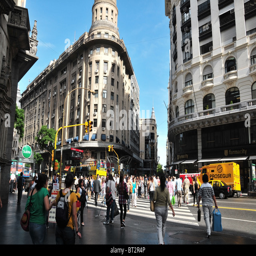
view , looking south of a large number of people walking